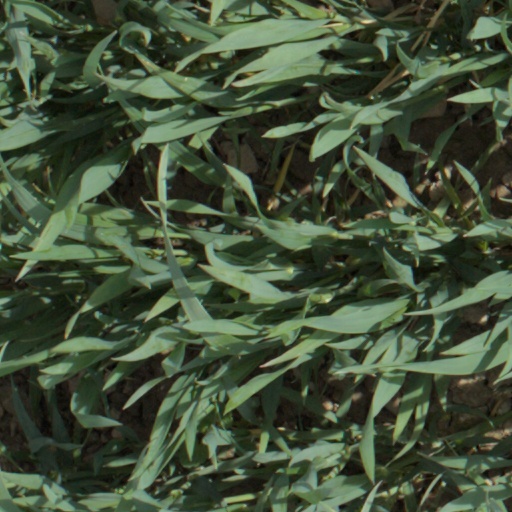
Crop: wheat